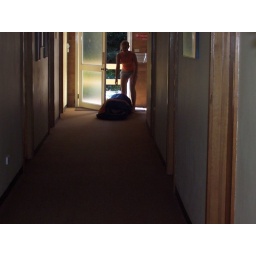
Yes, there is a person in that sleeping bag